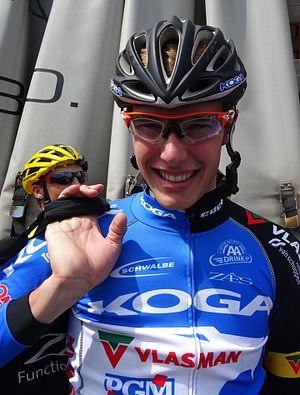
Reportage réalisé le dimanche 8 juin à l'occasion du départ du Mémorial Philippe Van Coningsloo 2014 à Wavre, Belgique.
Jan-Willem van Schip, né le 20 août 1994 à Schalkwijk, est un coureur cycliste néerlandais, participant à des épreuves sur route et sur piste. Il est membre de l'équipe BEAT Cycling Club depuis 2020. Il est notamment devenu champion du monde de la course aux points en 2019.
La saison 2014 de l'équipe cycliste Koga est la seizième et dernière de cette équipe.